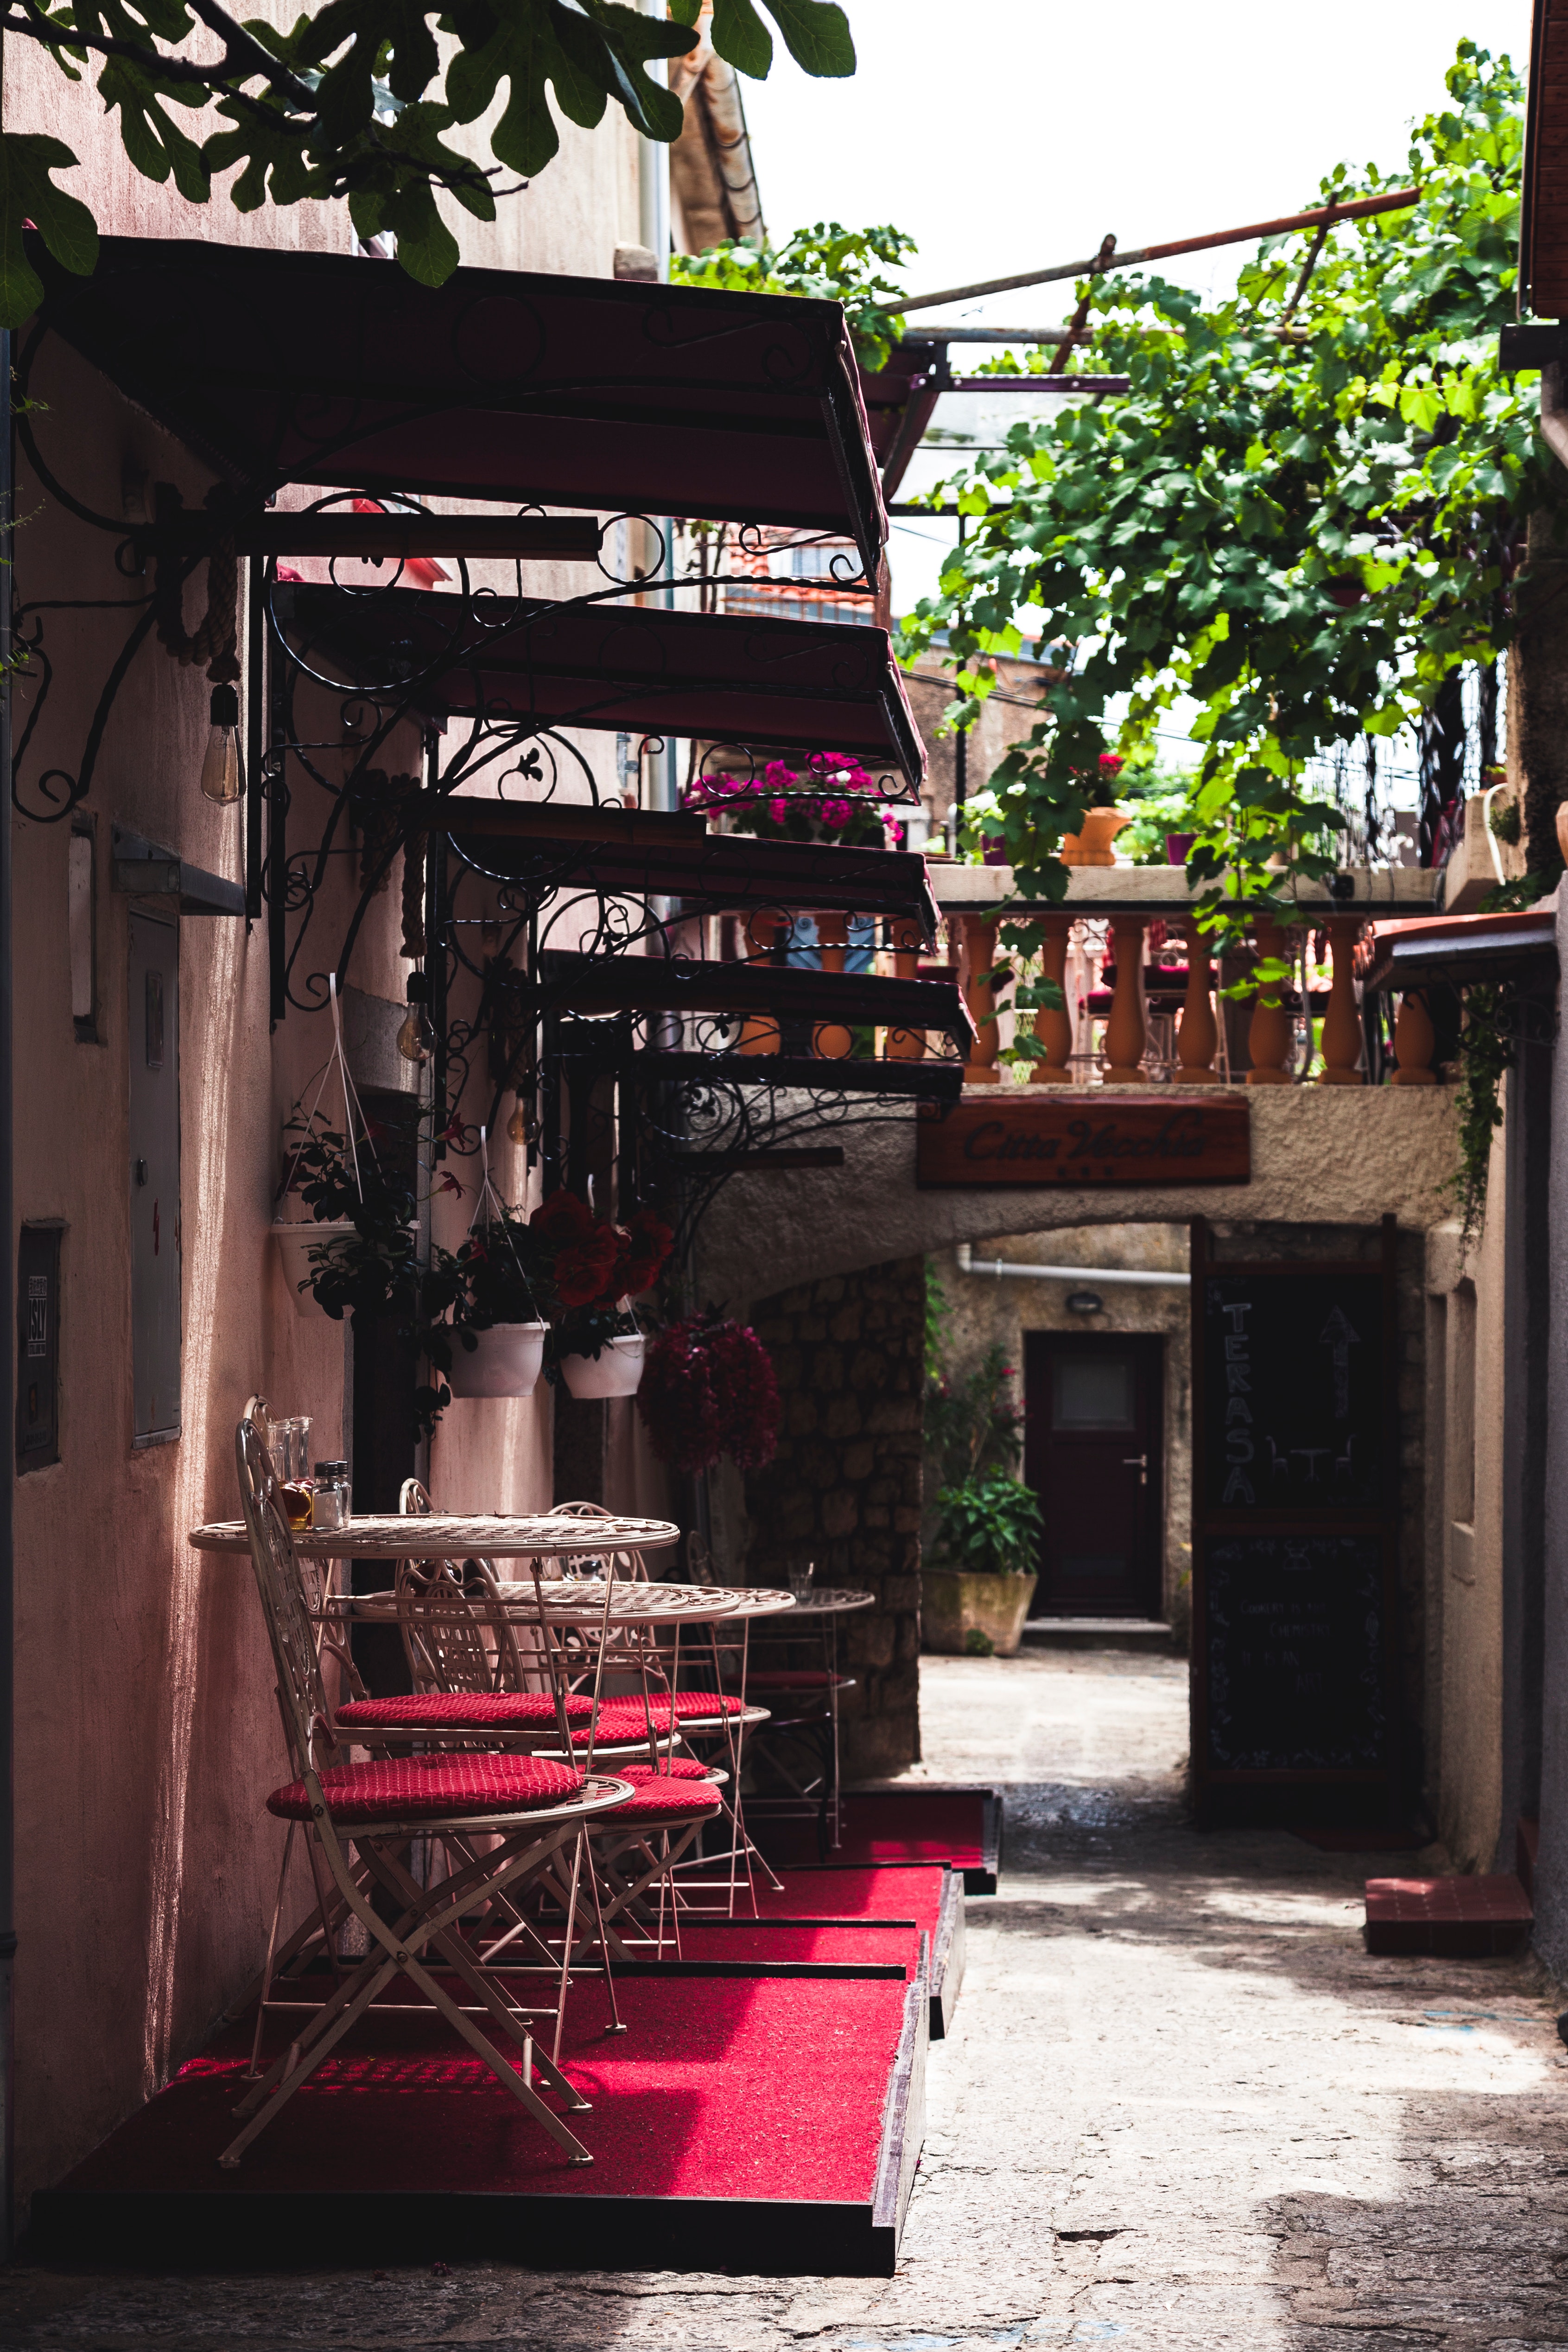
pink, architecture, alley, tree, street, urban area, infrastructure, building, house, neighbourhood, road, plant, city, door, window, facade